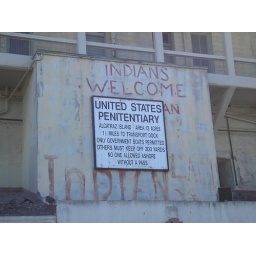
A sign on a wall in Alcatraz.